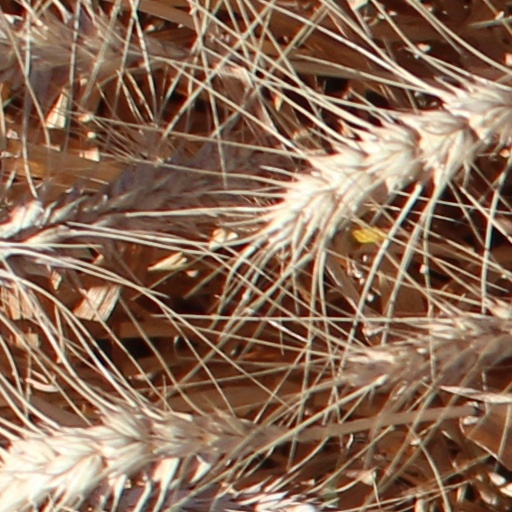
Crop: wheat